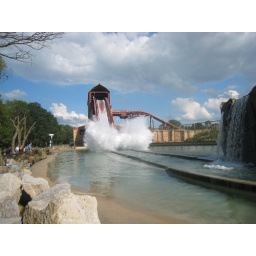
This river boat type ride goes around part of the zoo.